Nitobe Bunka College

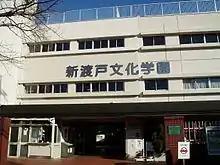
Main gate

In 2010 the college was renamed after its first president Inazo Nitobe (presidency: 1928–1933).